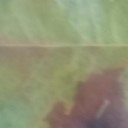
Label: Leaf_rust